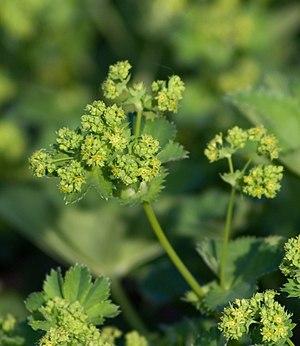
Cette liste de Tracheophyta de Bosnie-Herzégovine, ainsi que d’espèces introduites est un aperçu incomplet d’espèces de mousses, de fougères, de gymnospermes et d’angiospermes citées dans la littérature disponible en langues bosniaque, croate, serbe et serbo-croate. Cet aperçu n’inclue pas des espèces cultivées ni celles occasionnellement introduites.